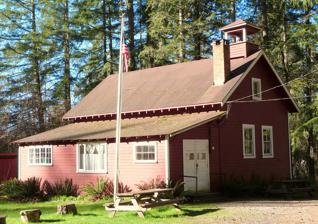
Building: Venersborg School
Country: United States of America
Year built: 1912
United States historic place Venersborg School U.S. National Register of Historic Places Washington Heritage Register The school's exterior, 2015 Venersborg School Location of the school in Washington Show map of Washington (state) Venersborg School Location in the United States Show map of the United States Location NE 209th St. at NE 242nd Ave. Battle Ground, Washington Coordinates 45°46′23″N 122°25′25″W / 45.773185°N 122.423599°W / 45.773185; -122.423599 Built 1912 ( 1912 ) Built by John Kullberg Architectural style Vernacular MPS Rural Public Schools of Washington State ( 64500710 ) NRHP reference No. 89000215 Significant dates Added to NRHP 16 March 1989 Designated WHR 1989 The Venersborg School is a historic one-room school located at NE 209th Street and NE 242nd Avenue in Battle Ground , Washington . Description and history The school is archetypical of the one room schoolhouse with its simple rectangular plan and gabled roof. The building has served the community which built it from construction to the present day. Community schoolhouse The small, red, one-and-one-half story gabled building with a cupola and bell was built in 1912 by John Kullberg. Kullberg, a Swedish immigrant , was a carpenter who also built a number of homes in the community and a church. The building stopped functioning as a school in 1931 when the Battle Ground school district absorbed the student population. Community activity center The next year it was purchased by the Venersborg Social and Athletic Club which had formed in 1915. The club was forced to discontinue its popular entertainment due to issues with crowd control. It was listed on the National Register of Historic Places on March 16, 1989. It is listed in the Washington Heritage Register as the state's oldest community center in operation. The roof was replaced by the Venersborg Historic Preservation Society in 2018, the building continues to serve as a center for community activities and a venue for wedding banquets for the church next door. The facility is managed by the Venersborg Community Club. See also Historic preservation History of education in the United States National Register of Historic Places listings in Clark County, Washington References